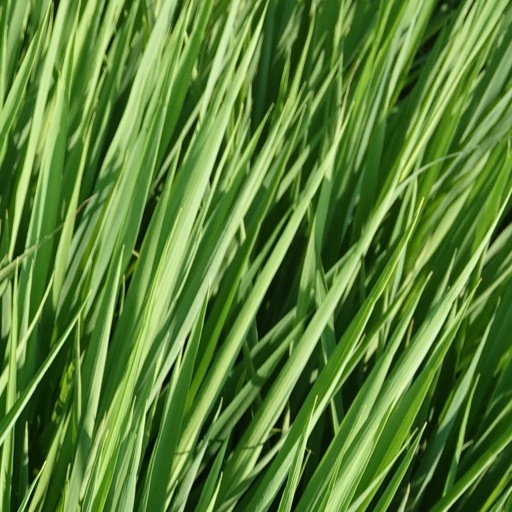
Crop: rice